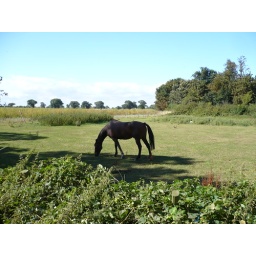
31 August 2009A horse in a field behind the pub where we stopped for lunch